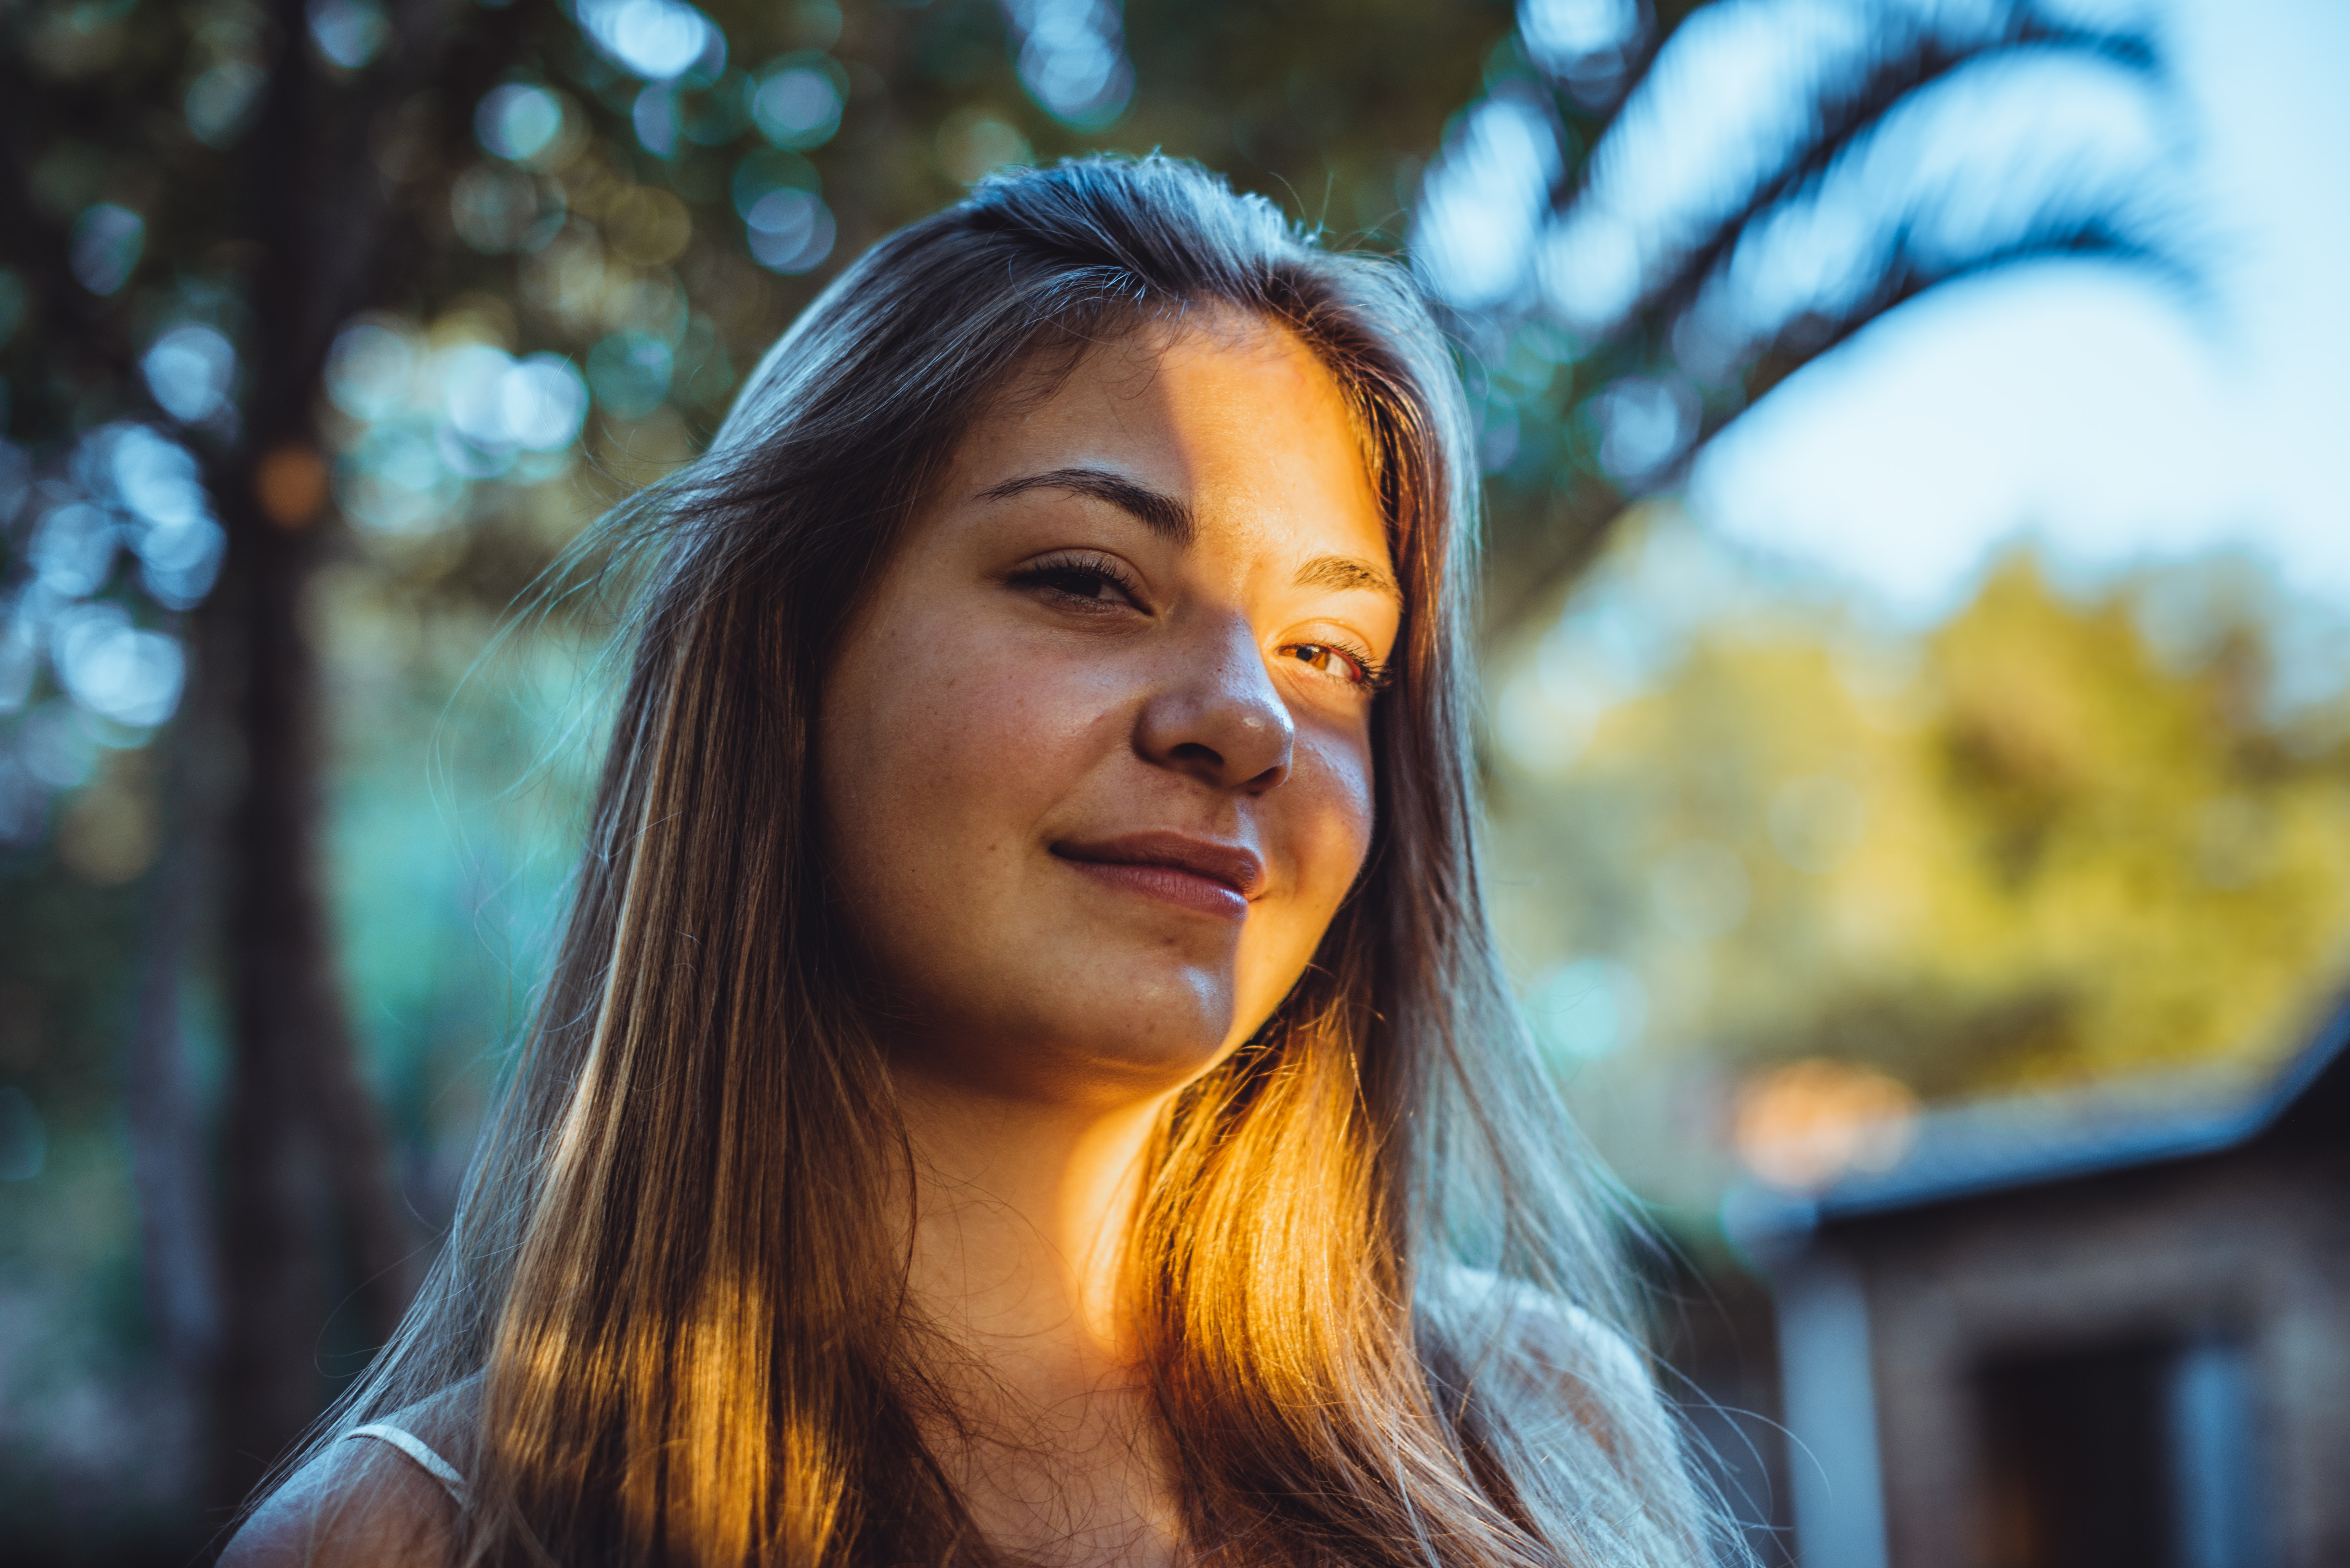
hair, face, facial expression, beauty, hairstyle, long hair, smile, yellow, lip, black hair, tree, sunlight, happy, photography, fun, brown hair, portrait photography, portrait, feathered hair, layered hair